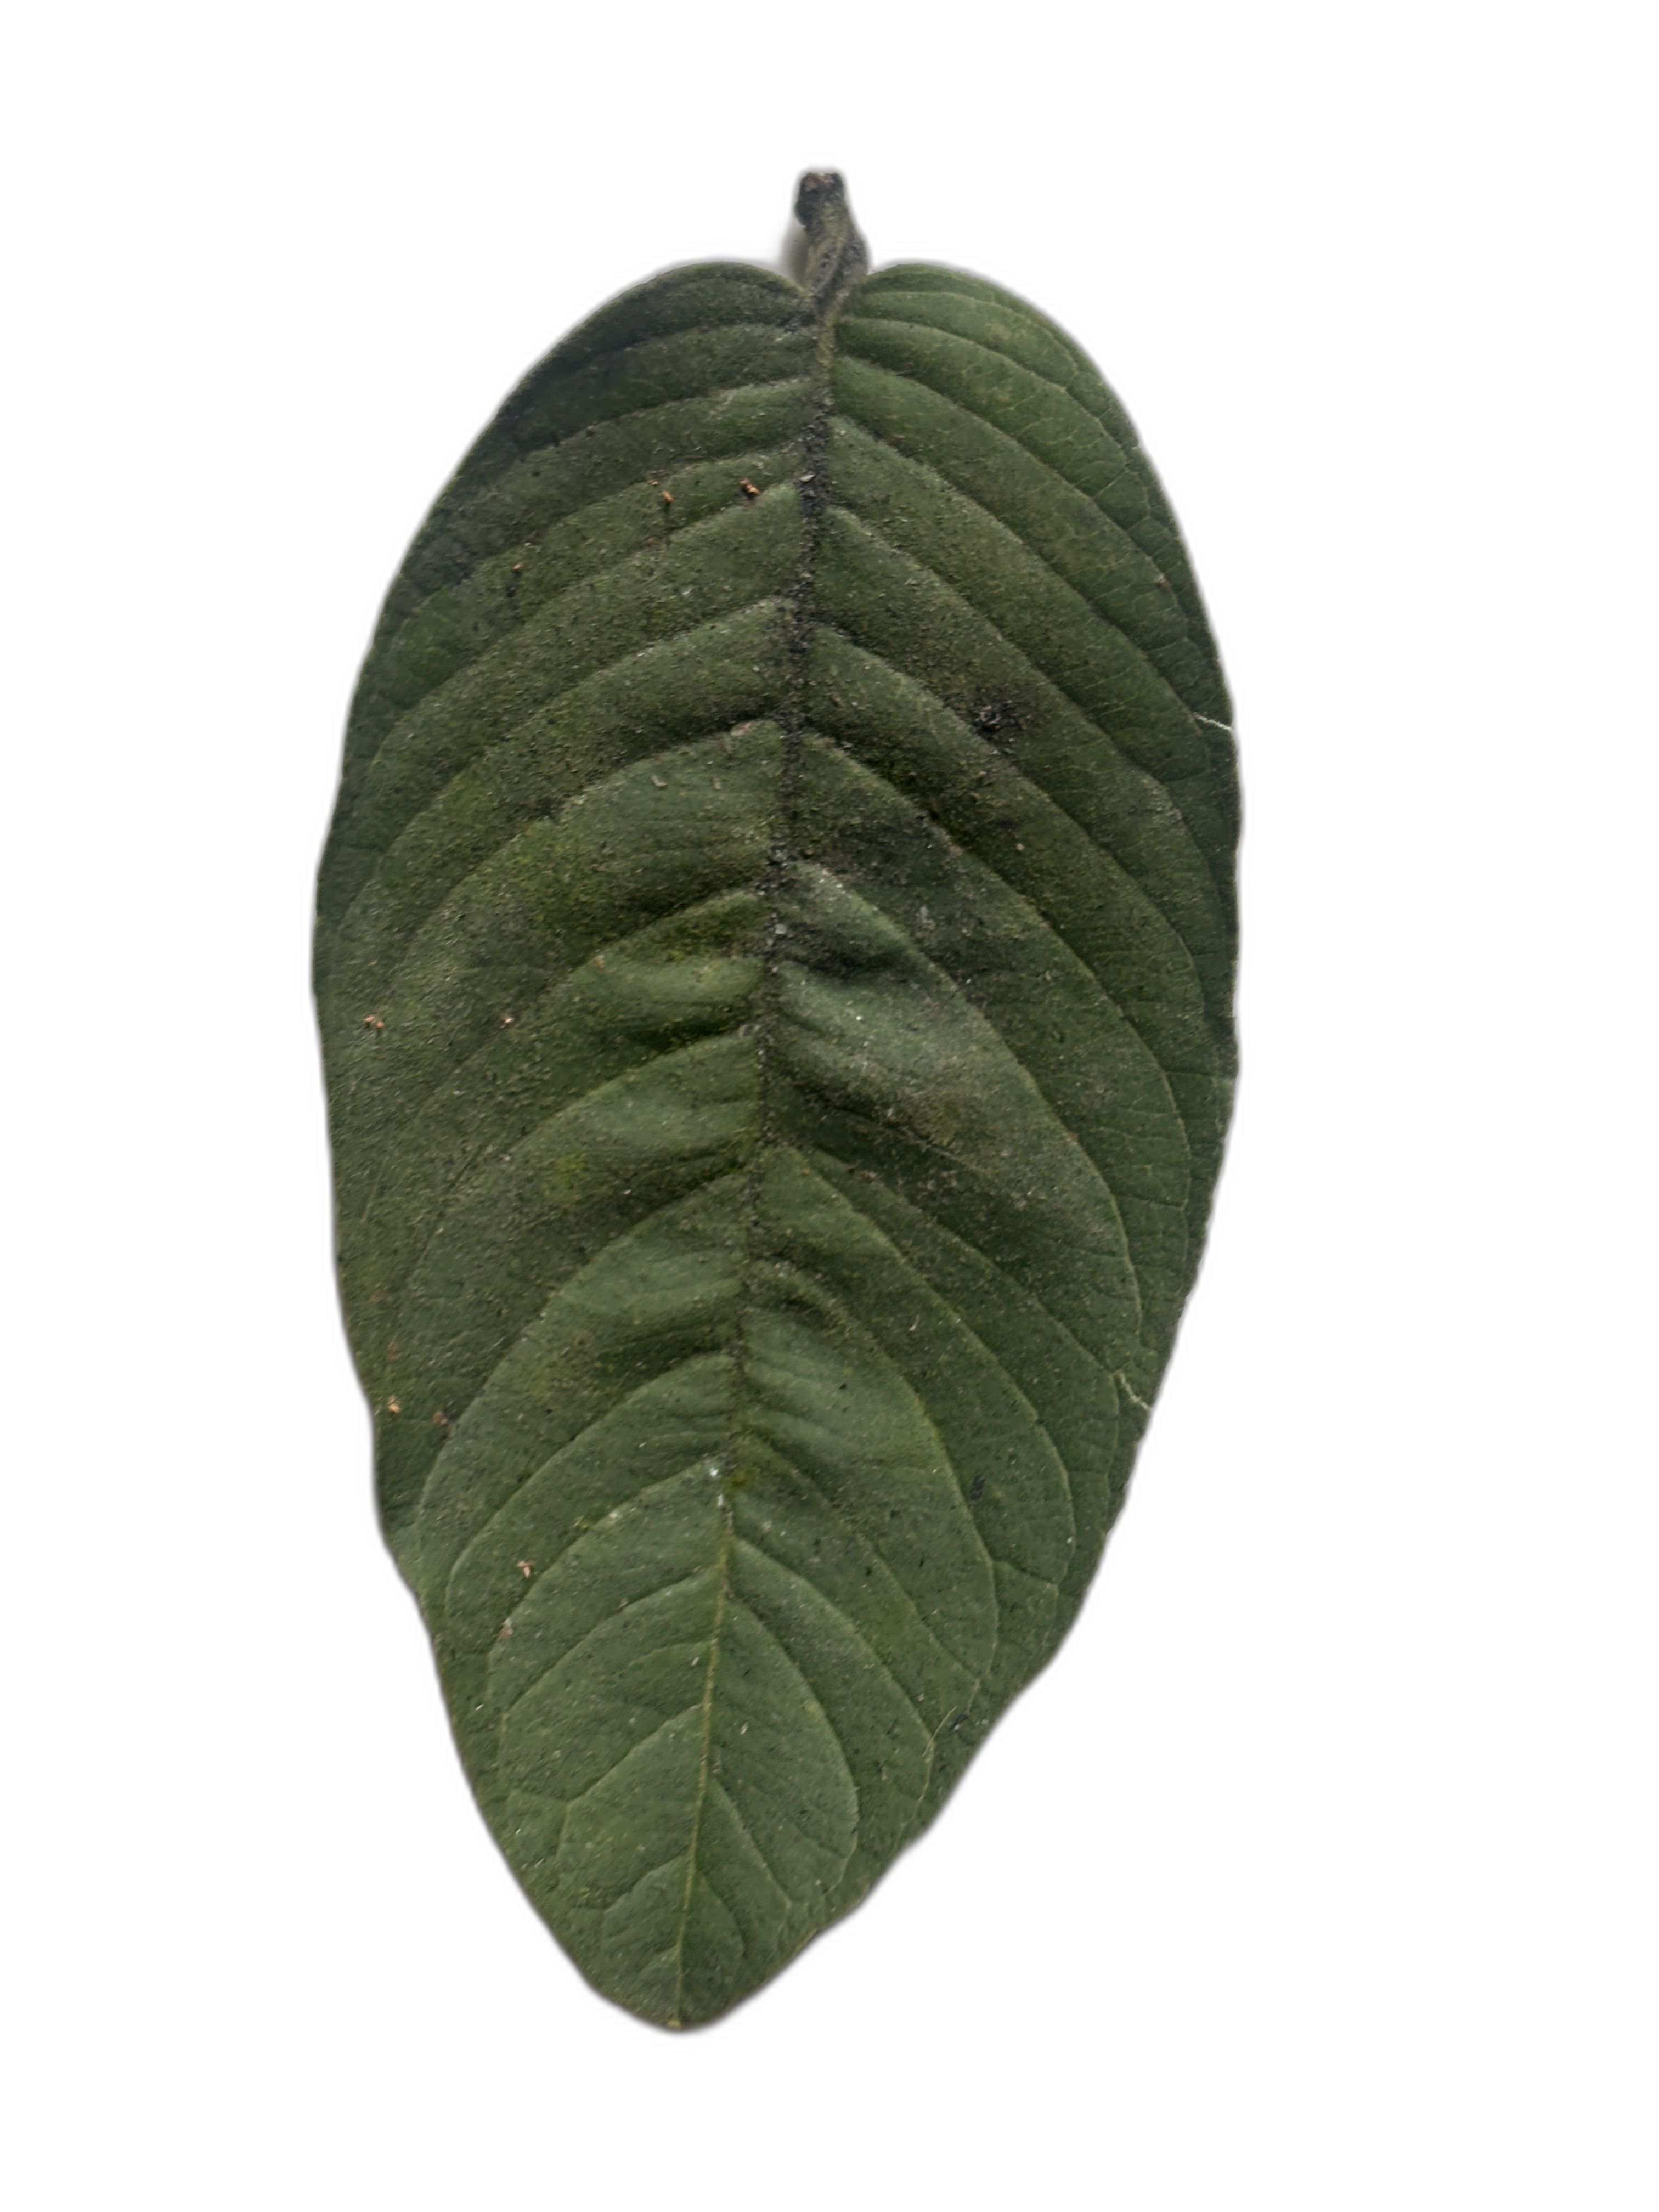
Plant part: leaf
Disease: Healthy